Lodewijk Bruckman

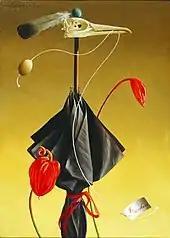
Painting by Bruckman in the permanent exhibition of his work in Museum de Oude Wolden in Bellingwolde, the Netherlands

Bruckman painted figuratively, forest views, and other still lifes with fruit, flowers, shells, eggs, feathers and towels. His style can be described as realistic, surrealistic or magic realistic. In 1958, Frank Crotty described Bruckman's painting with the following words: